Batik Day

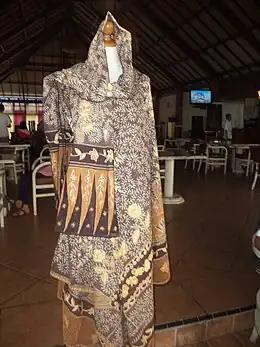
Batik Pattern

National Batik Day is an Indonesian cultural day for celebrating batik – the traditional cloth of Indonesia. It is celebrated on October 2 and marks the anniversary of when the UNESCO inscribed batik as a Masterpiece of Oral and Intangible Heritage of Humanity in 2009.